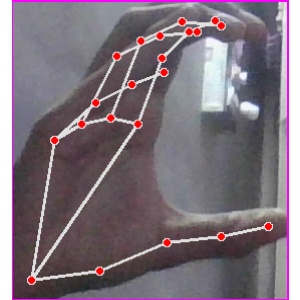
अक्षर: ऋ